Battle of Frenchtown

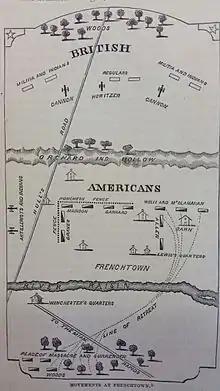
Map depicting the positions of American and the British-Native force during the second battle.

The American regulars stood their ground for only twenty minutes. These four companies of infantry, consisting mostly of green recruits, were caught in the open. They faced heavy musket volleys to their front, while they were also under direct roundshot and canister fire from the six 3-pounders and flanked by the Essex militia and the Indians. The regulars broke and ran. General Winchester was awakened by the artillery fire and rushed to the battlefield, ordering 240 men from the 1st Kentucky Rifle Regiment under Col. John Allen to reinforce the regulars. Allen's men could not reach them. Under fire from three sides, the Americans fell into a headlong retreat toward Ohio. They tried to rally three times, but they were eventually surrounded on a narrow road. Almost 220 of the 400 Americans had been killed, many of them shot, tomahawked, and scalped during the withdrawal; 147 men, including Winchester, were captured by the Indians and Canadian militia. Chief Roundhead stripped Winchester of his uniform before he turned him over to the British, which led to a legend that he was captured in his nightshirt. The remaining Americans were scattered and in no position to fight. The 17th's colonel, John Allen, was shot dead and scalped. Dozens had laid down their weapons in surrender, only to be tomahawked by the Indians. Men of the other units also tried to flee; most were run down and killed. A few succeeded in escaping by simply removing their shoes and running in their stockings, which left footprints in the snow that looked like moccasins. Thus they were not followed. British troops occupied a large barn, which was set on fire by William Orlando Butler to force any British soldiers in hiding from their shelter.